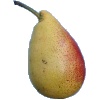
Label: Pear 2